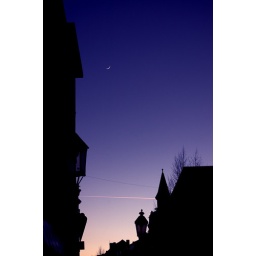
No white clouds in this blue sky